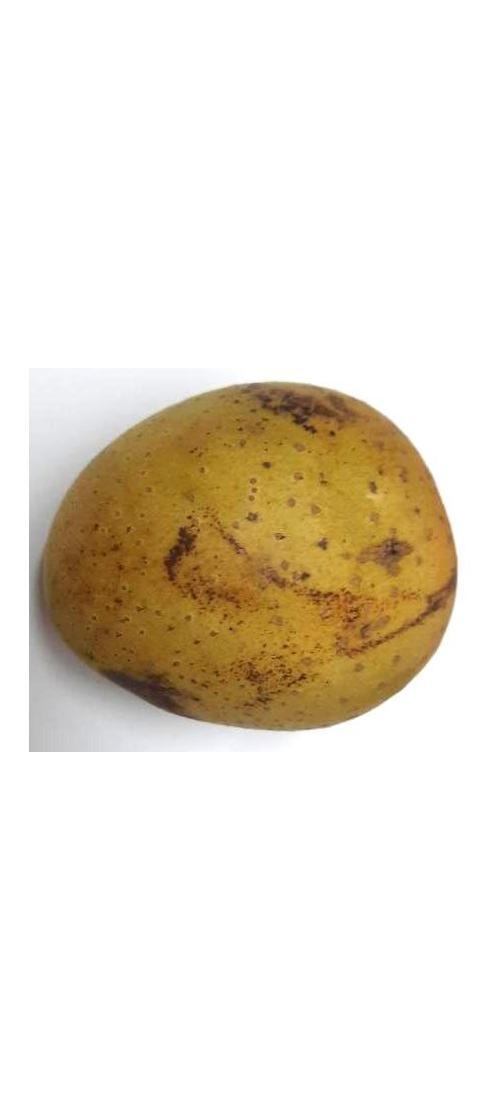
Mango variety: Gourmoti